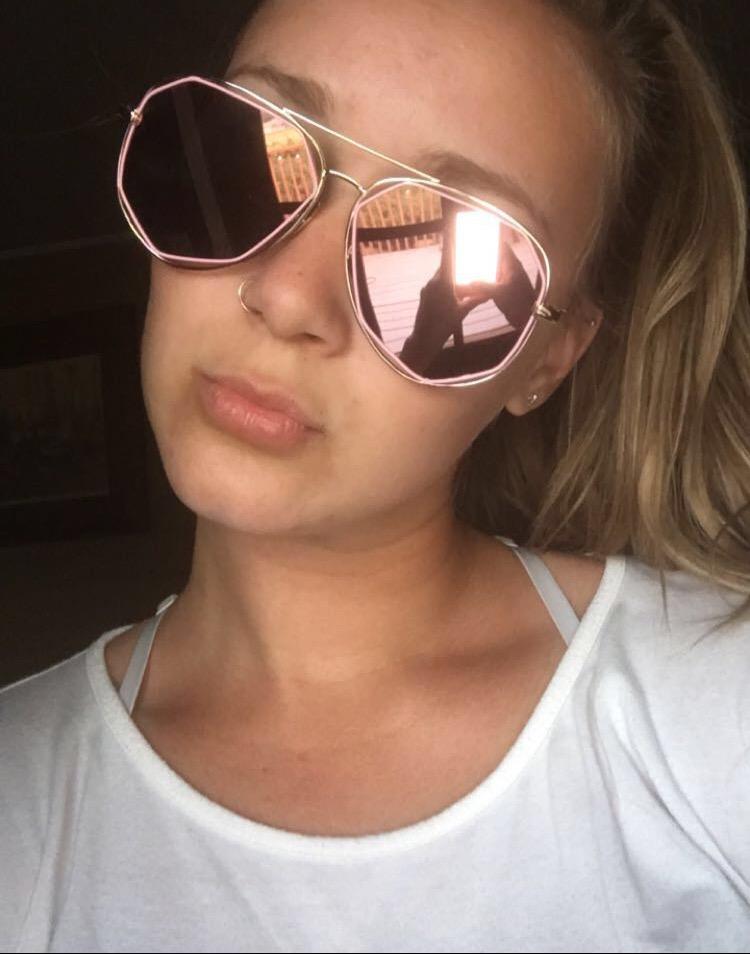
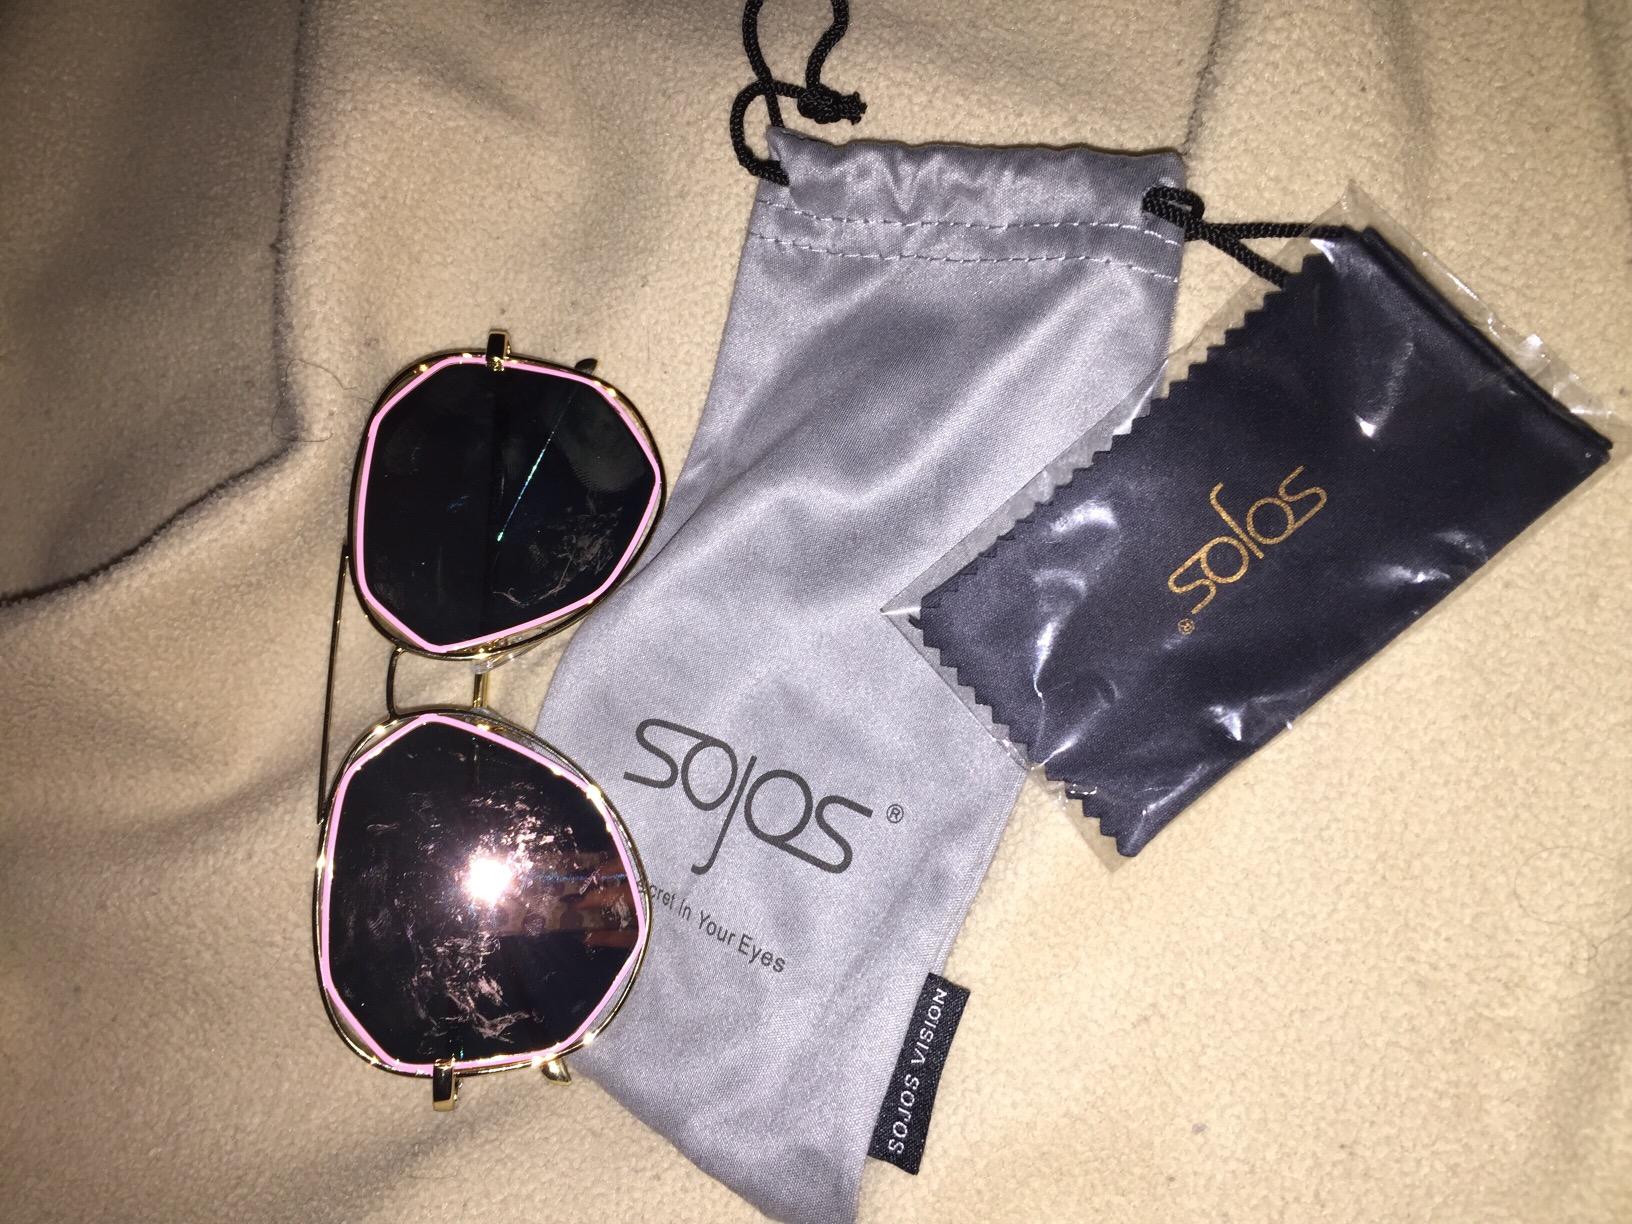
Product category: accessories_sunglasses
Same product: yes